A Tiger's Tale

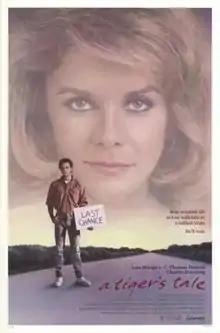
Theatrical poster

A Tiger's Tale is a 1987 American comedy-drama film starring Ann-Margret and C. Thomas Howell, written and directed by Peter Douglas, based on the novel "Love and Other Natural Disasters" by Allen Hannay III.